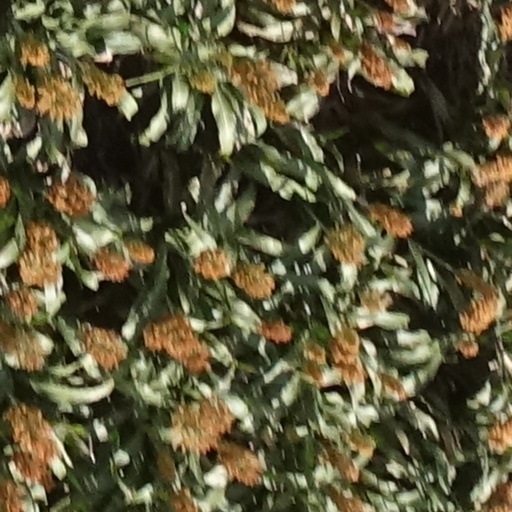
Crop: sorghum